Battle of Walcourt

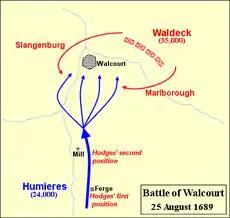

On 25 August, Allied foragers, escorted by 600 English troops of Colonel Hodges' Regiment (16th Foot, later the Bedfordshire and Hertfordshire Regiment) were sent out to the surrounding countryside. Humières, in an effort to expel the intruders, fell upon the foraging parties and allied outposts about 2 miles (~3 km) south of Walcourt. The foragers were recalled and the Allied camp made readiness for action.